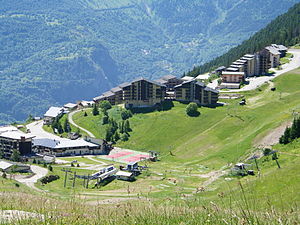
Romanche-dalen / Galleri
Romanche-dalen er en dal langs Romanche-floden i de franske alper i Isere-departementet i Frankrig. Vejen fra Grenoble til Briançon over passet Col du Lautaret går gennem Romanche-dalen. Dalen ophører ved passet Col du Lautaret. På den anden side af bjerget løber floden La Guisane gennem dalen af samme navn ned mod Briançon.